Strømsveien tram fire

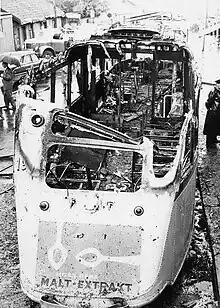
The burnt-out tram

The Strømsveien tram fire ("Trikkebrannen i Strømsveien") was a railway accident resulting from a fire erupting in an Oslo Tramway car traveling on Strømsveien street in Oslo, Norway.